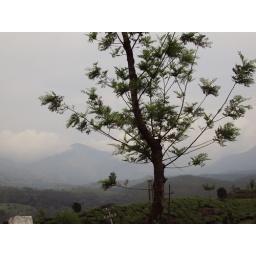
orange tree in munnar